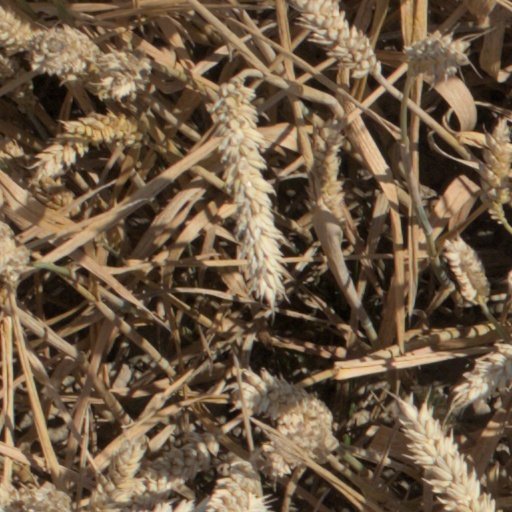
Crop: wheat